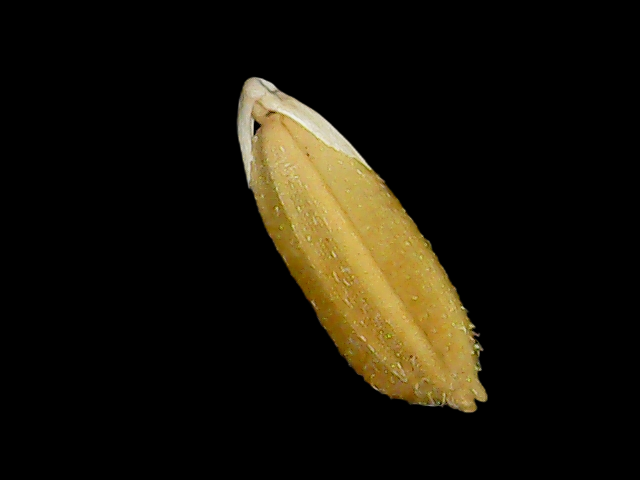
Rice variety: Bd95